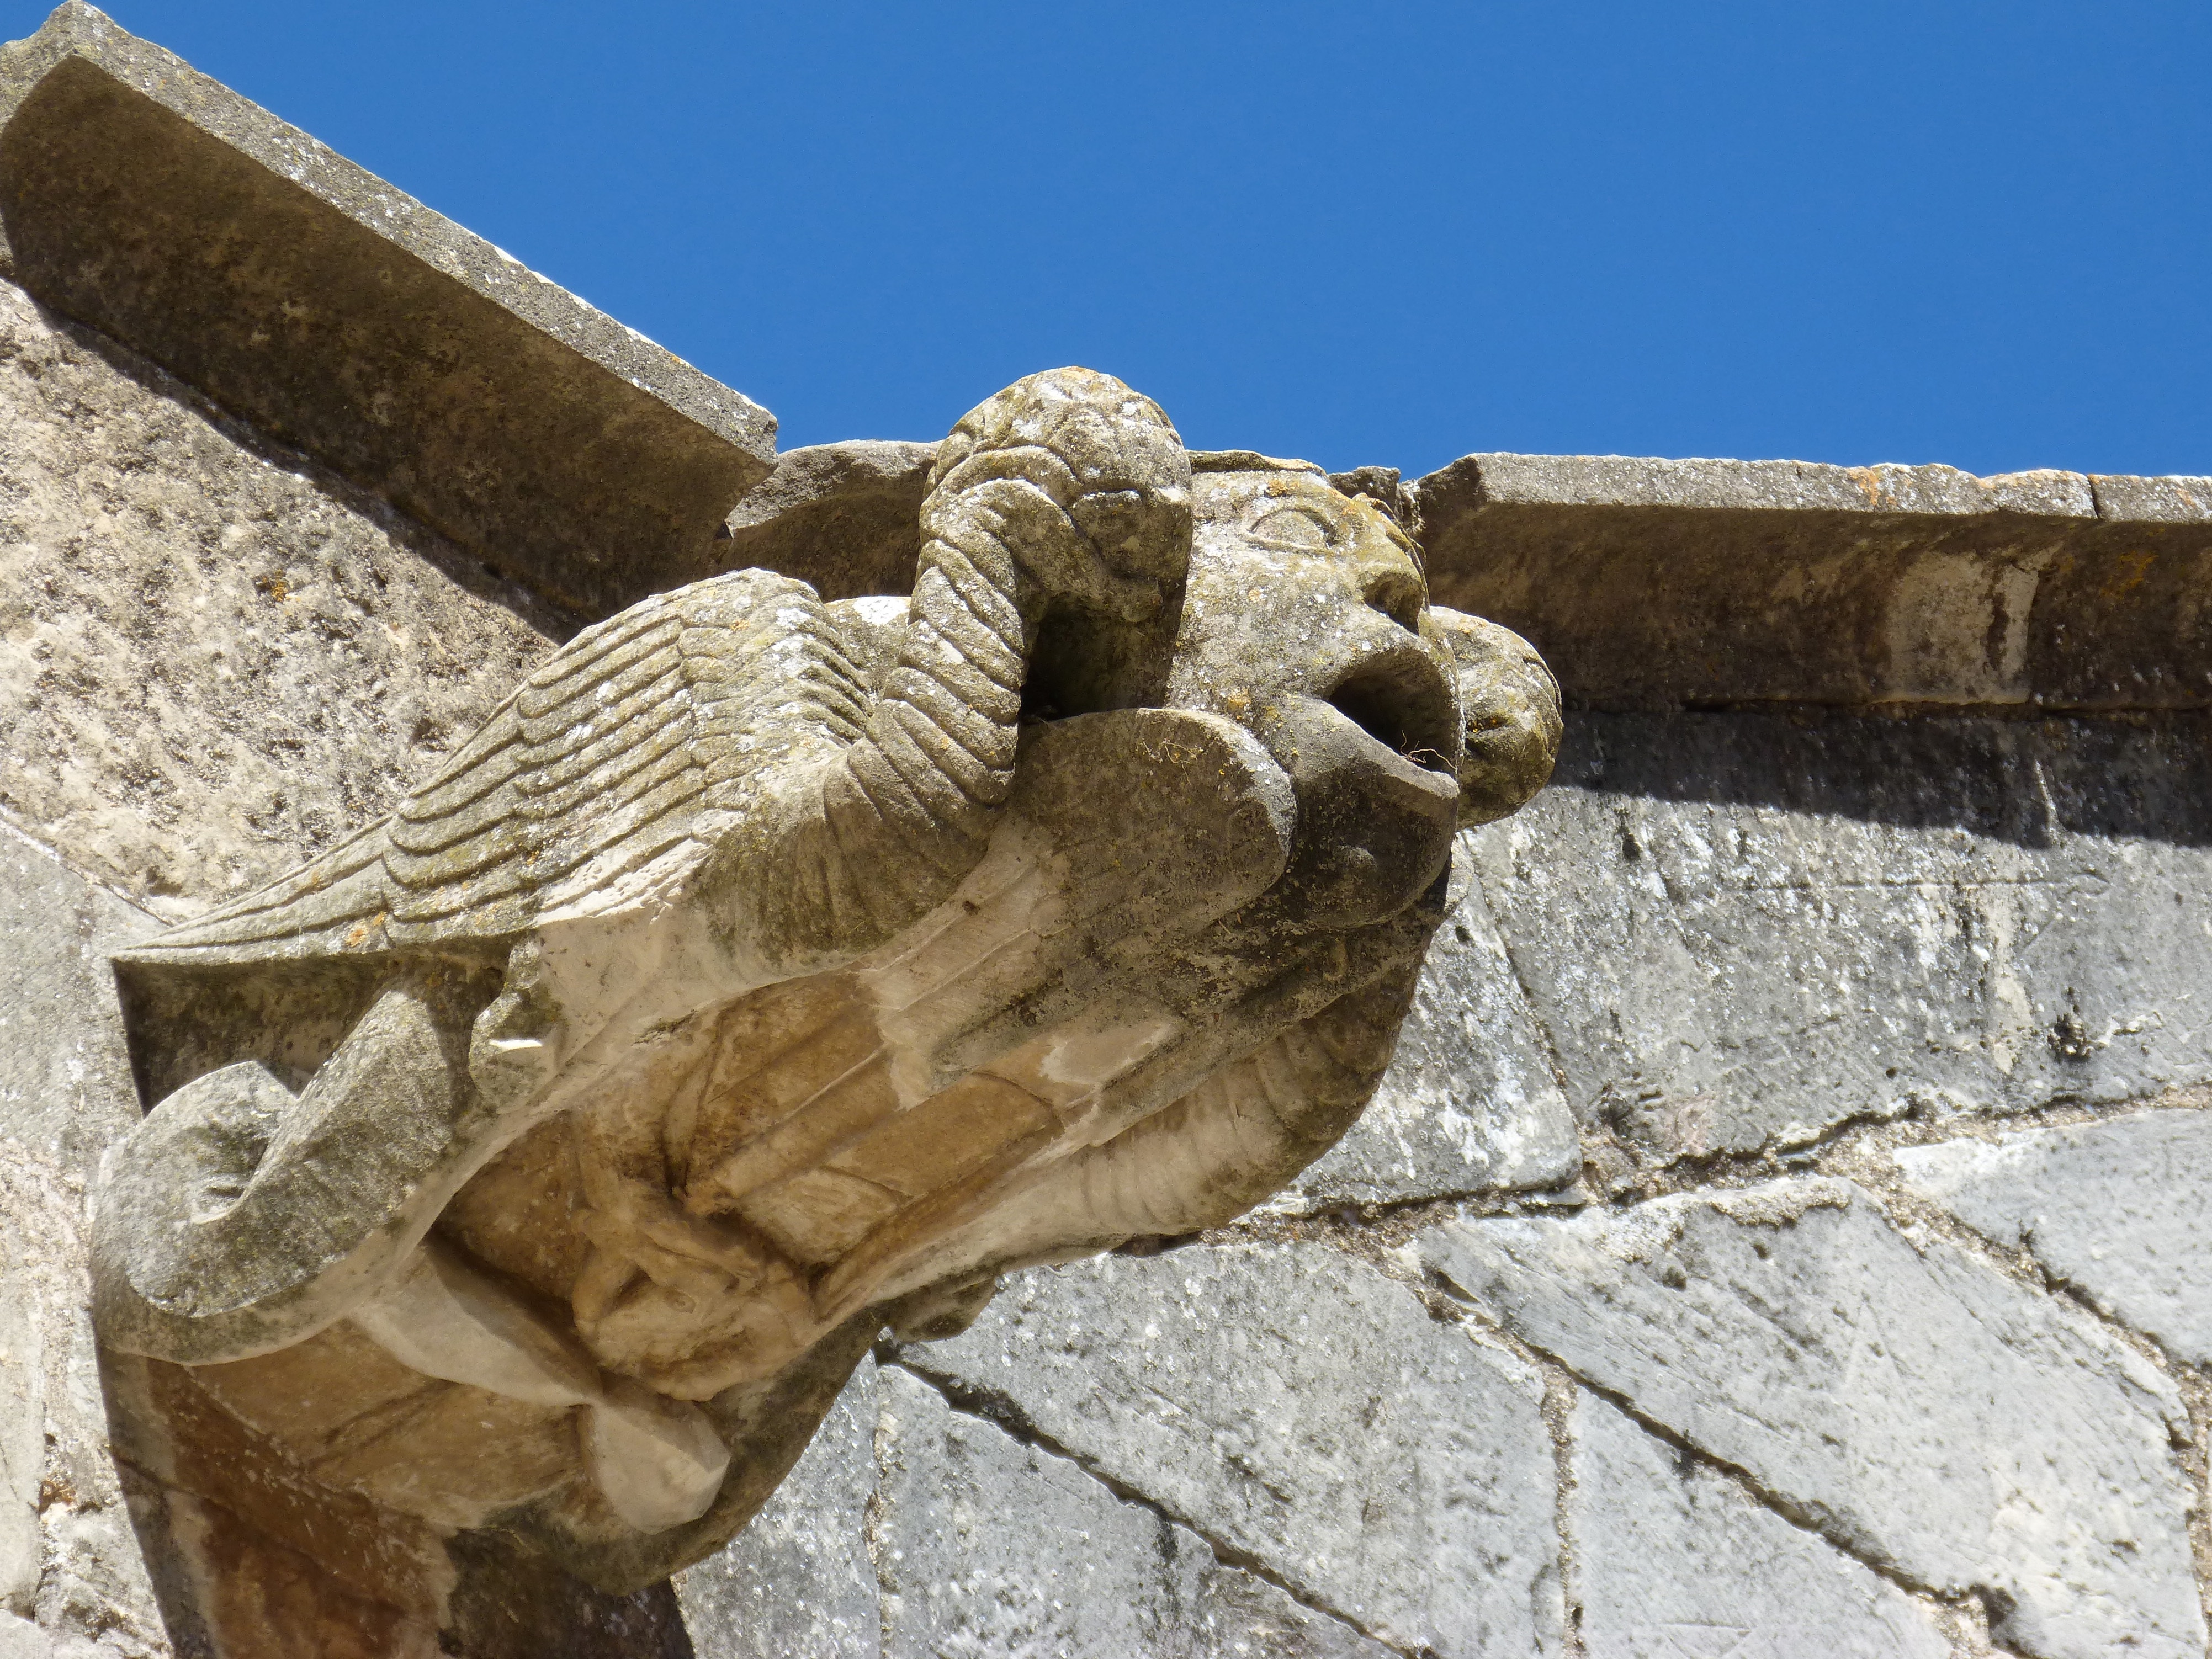
rock, wood, monument, statue, gargoyle, sculpture, medieval, art, temple, ruins, catalunya, history, carving, gothic architecture, stone carving, poblet, ancient history